Dali (crater)

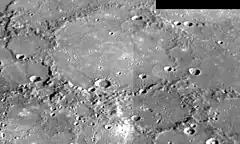
MESSENGER mosaic focused on Dali from the first flyby on 14 January 2008

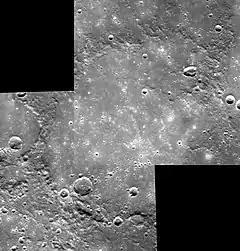
MESSENGER WAC mosaic

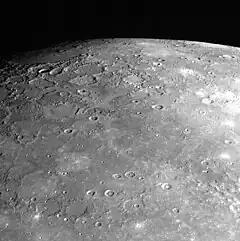
Dali is in the lower left of this MESSENGER image

Dali is a crater on Mercury. It has a diameter of 176 kilometers. Its name was adopted by the International Astronomical Union in 2008. Dali is named for the Spanish painter Salvador Dalí (1904-1989).